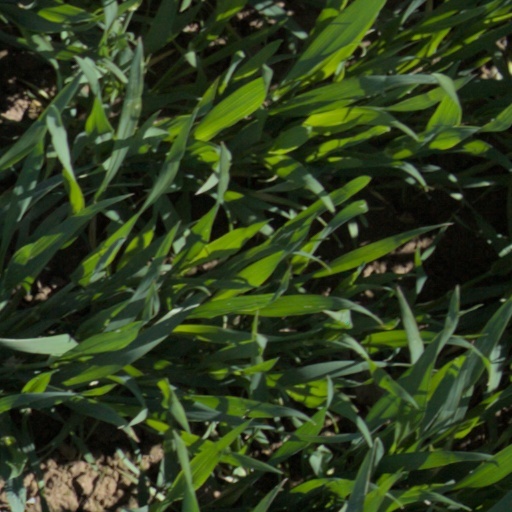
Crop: wheat